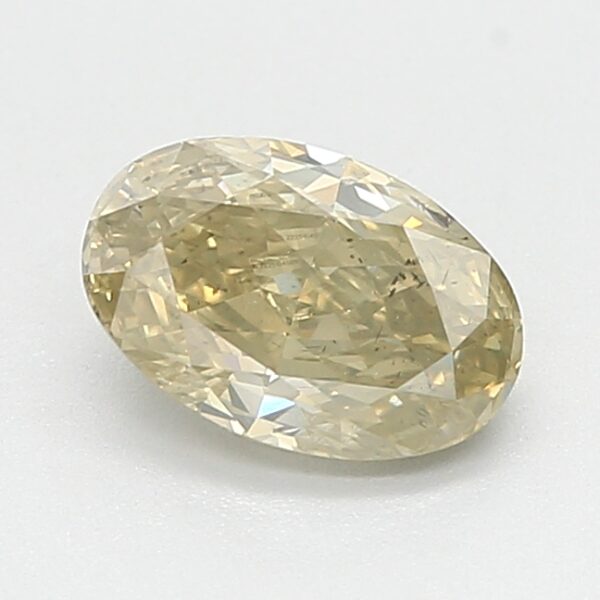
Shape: oval
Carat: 0.94
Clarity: I1
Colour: FANCY
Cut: EX
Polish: EX
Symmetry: VG
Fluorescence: F
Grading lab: GIA
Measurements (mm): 7.62 x 5 x 3.2